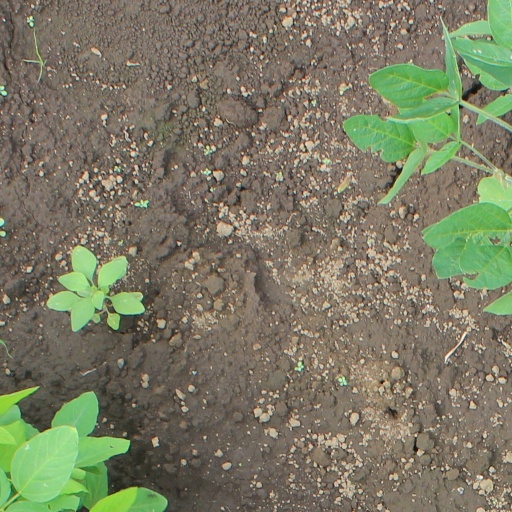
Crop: soybean